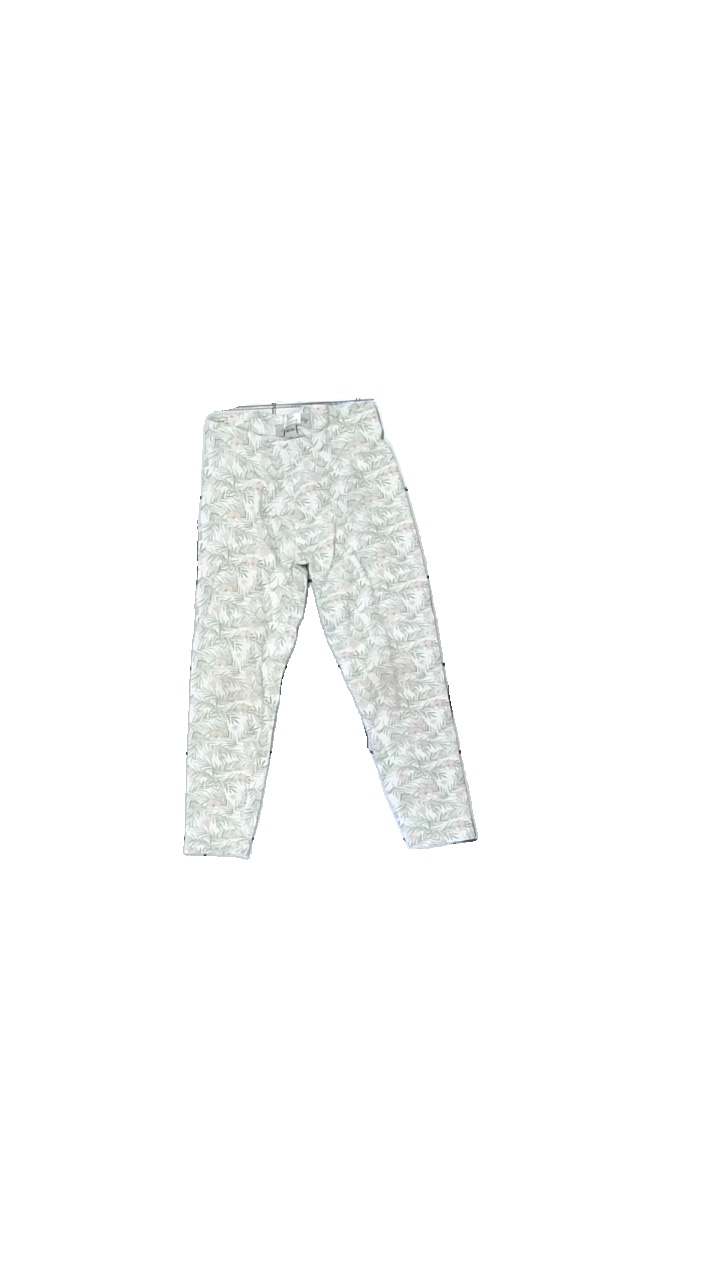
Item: Tights (Children)
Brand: Amy & Lucy
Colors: White, Green, Pink, Multicolor
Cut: Regular, Tight
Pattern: Floral print
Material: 100% cotton
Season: All
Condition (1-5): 3
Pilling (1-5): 3
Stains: Minor
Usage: Recycle
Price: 50-100